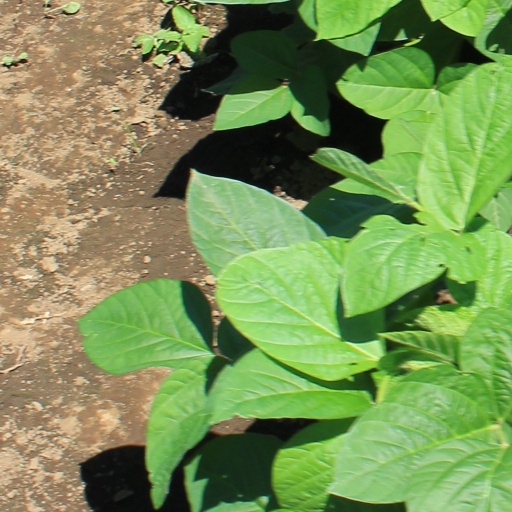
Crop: soybean